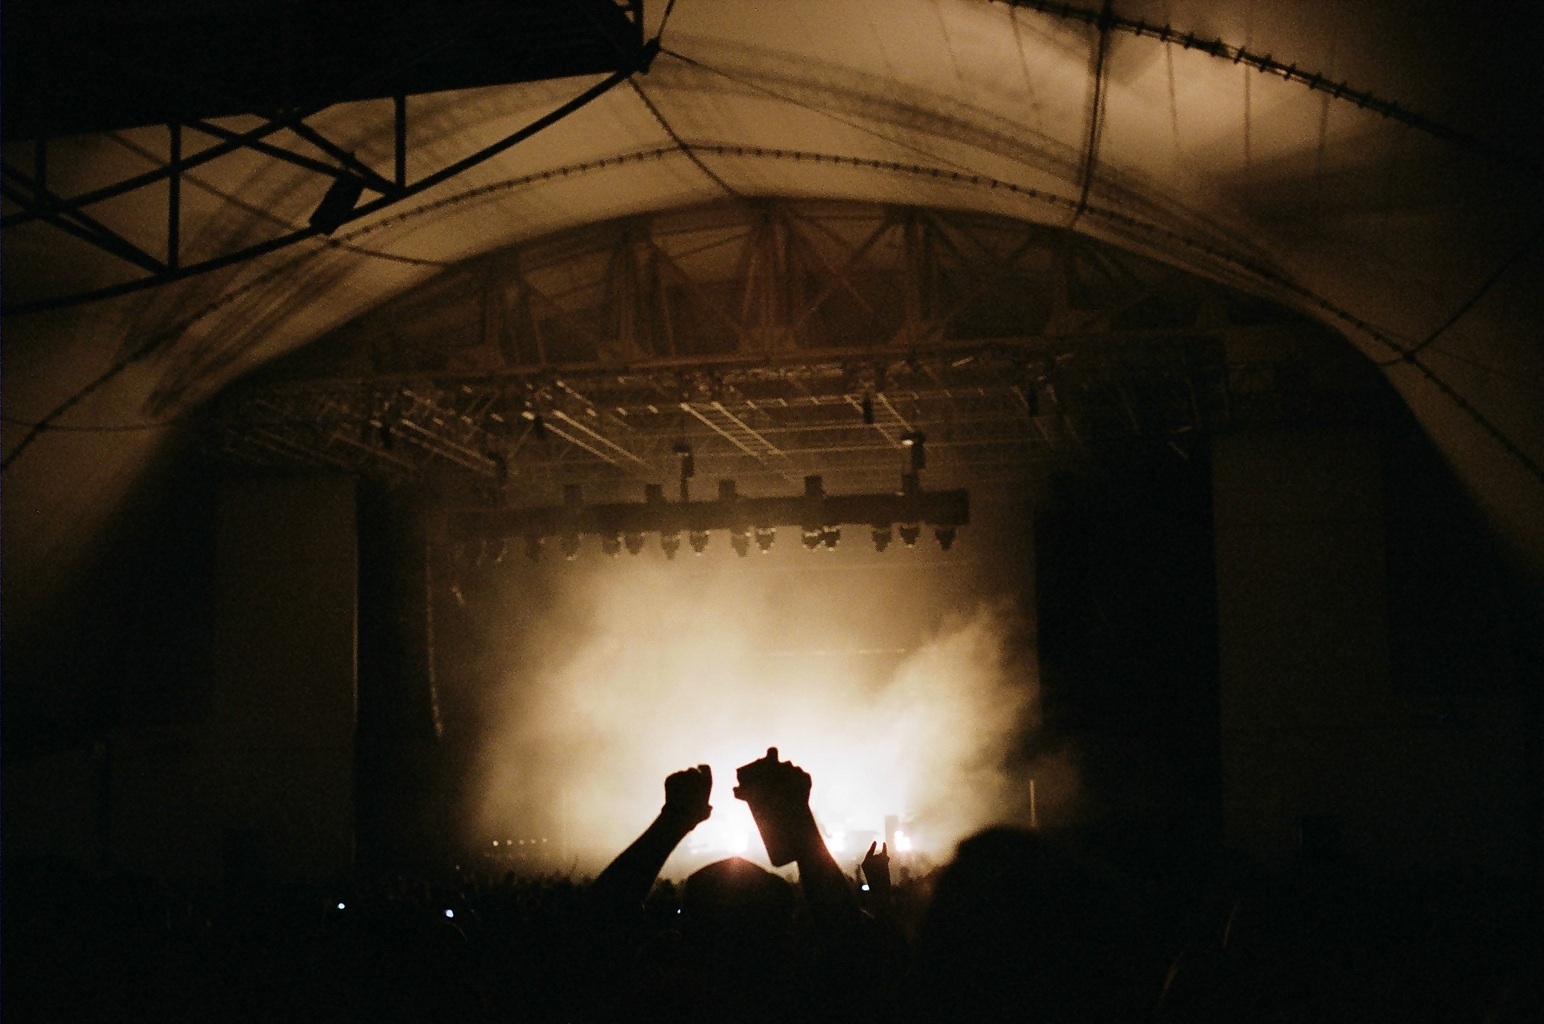
music, light, night, crowd, dark, concert, shadow, darkness, stage